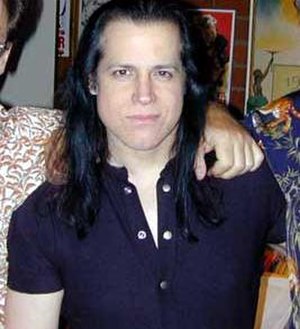
Glenn Danzig
Glenn Danzig
Glenn Danzig er en amerikansk sanger og guitarist, mest kendt for sit band Danzig som hittede med Mother i 1993. Han er også kendt som medstifteren af Misfits.